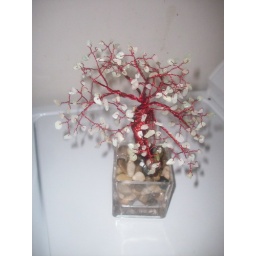
red tree from above